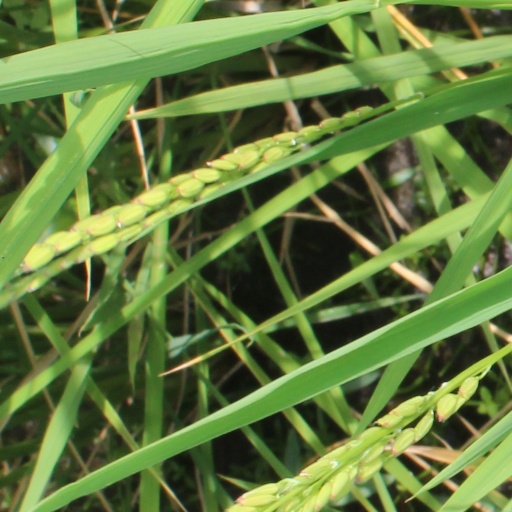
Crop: rice